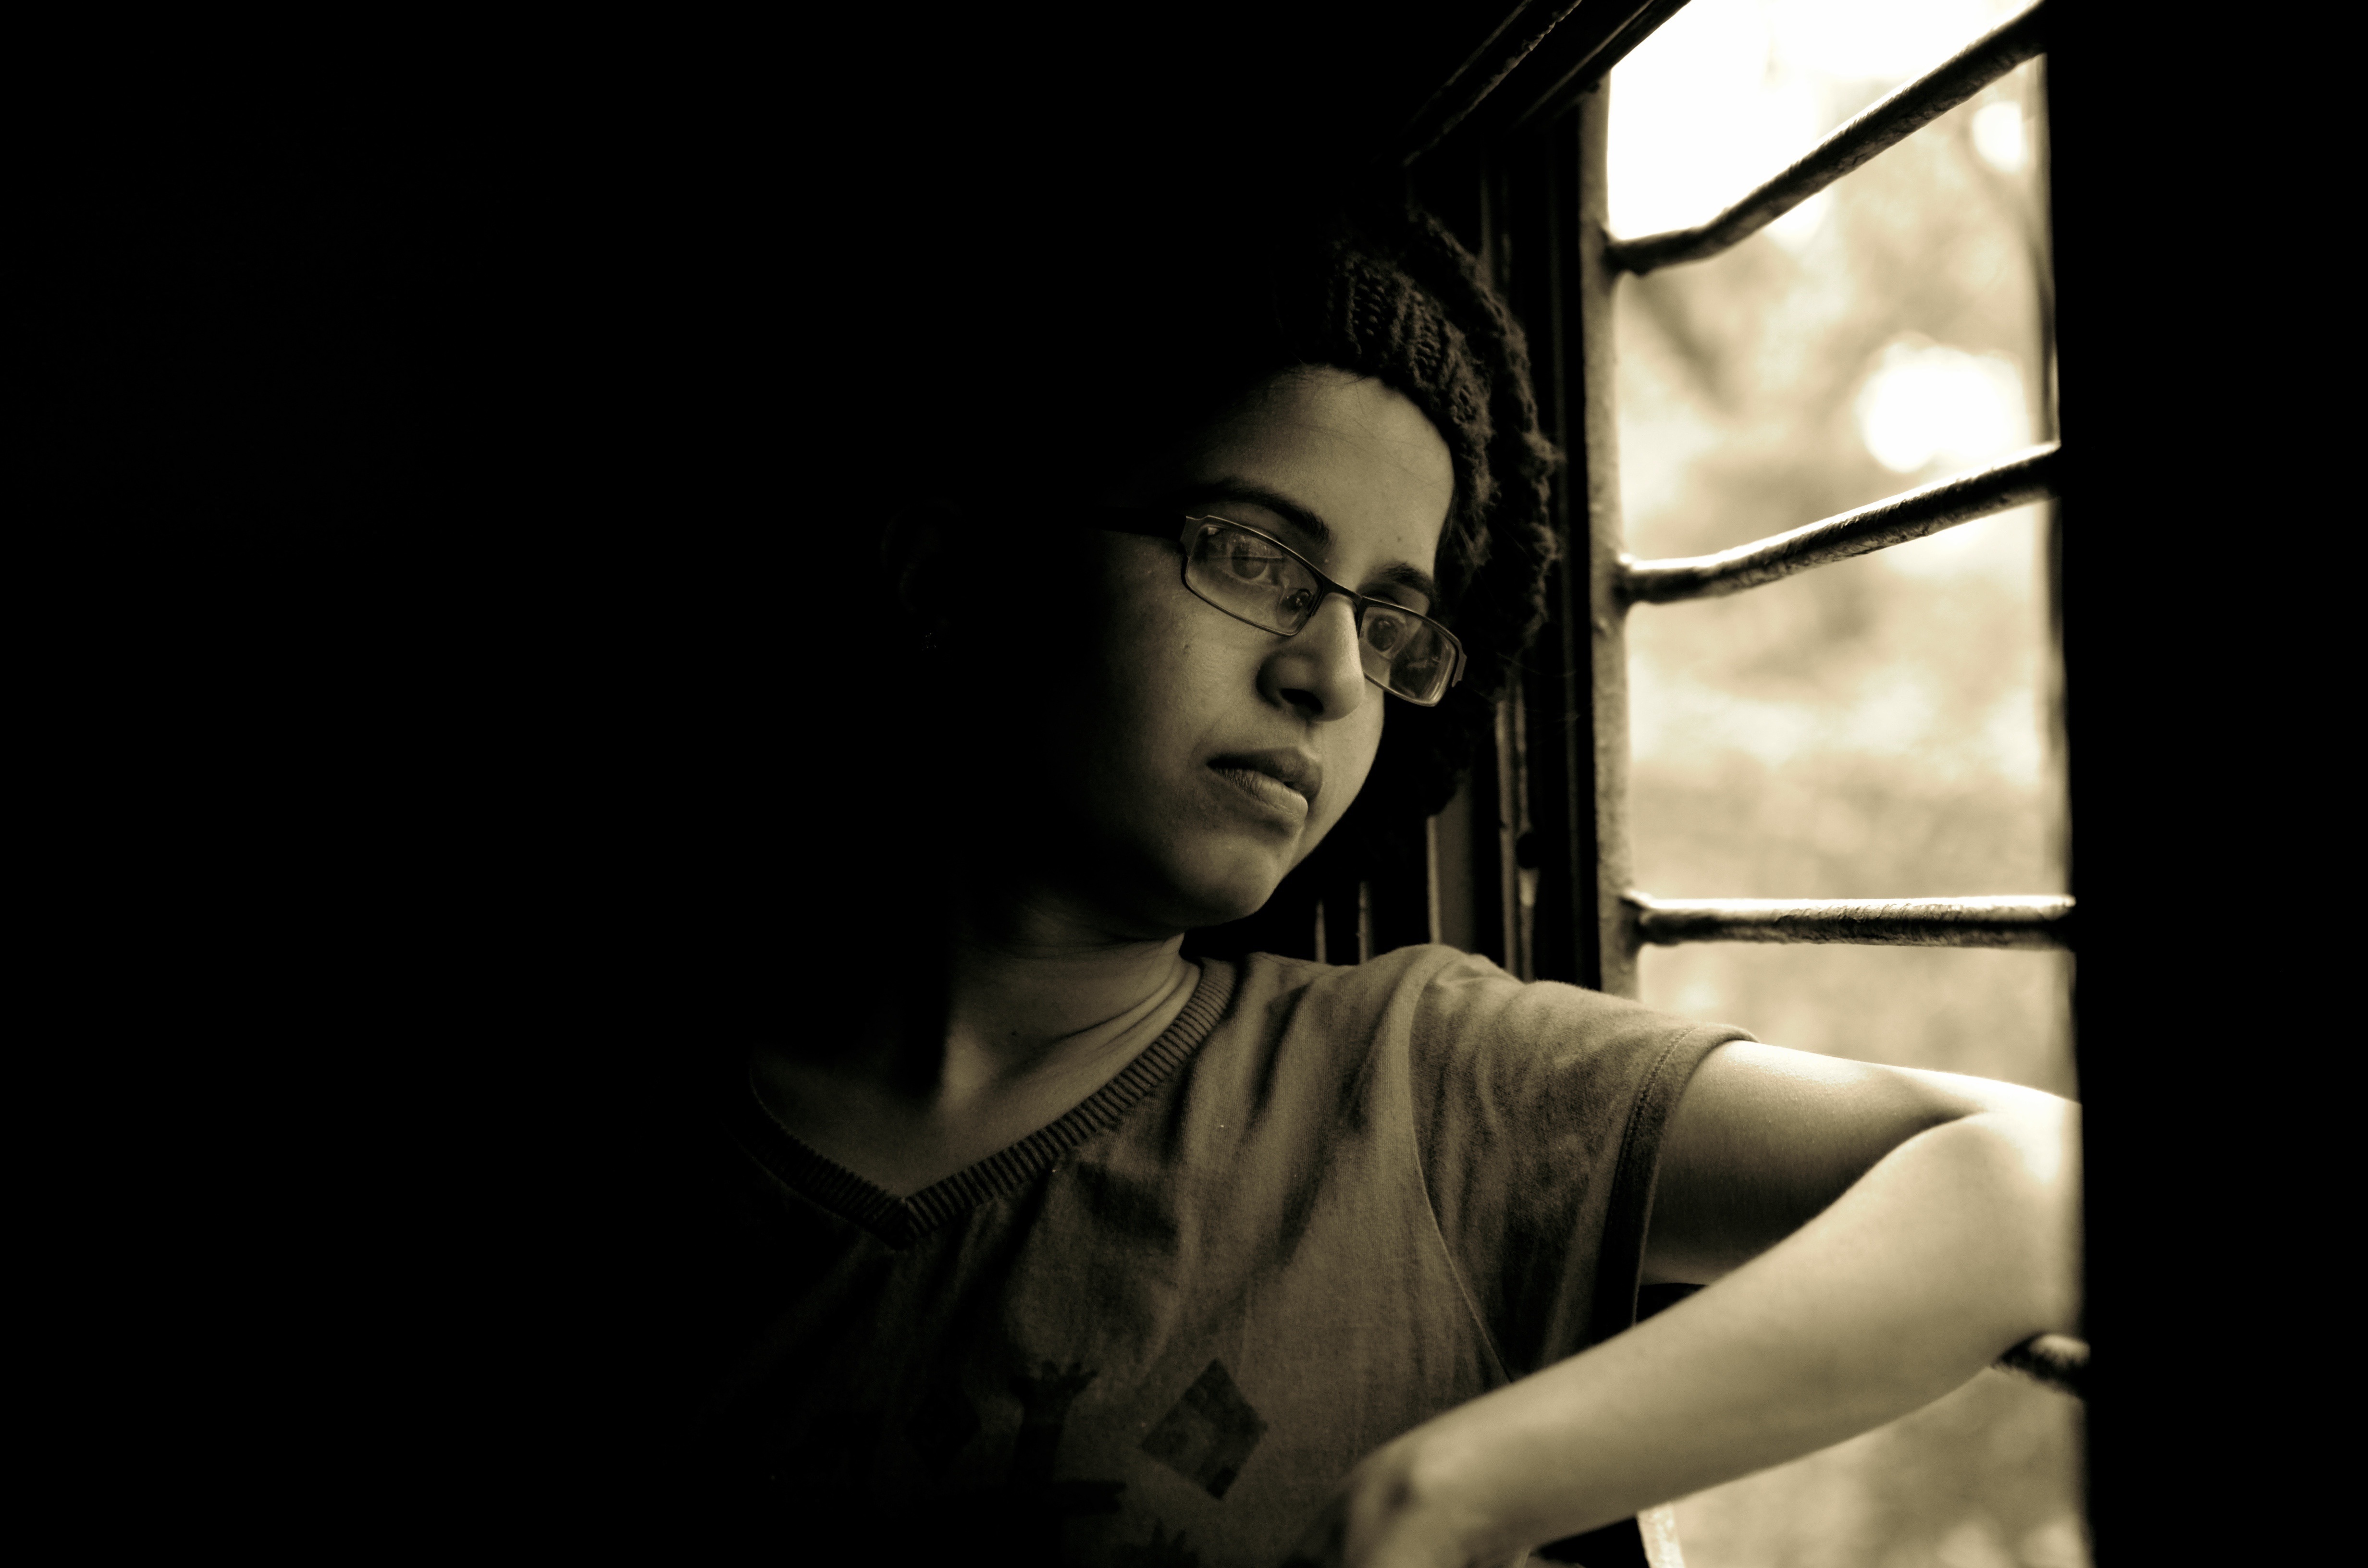
person, light, black and white, white, photography, window, boy, kid, alone, male, portrait, child, darkness, black, monochrome, grate, grill, sad, bars, glasses, photograph, beauty, looking out, emotion, monochrome photography, portrait photography, film noir